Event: Nepal Earthquake
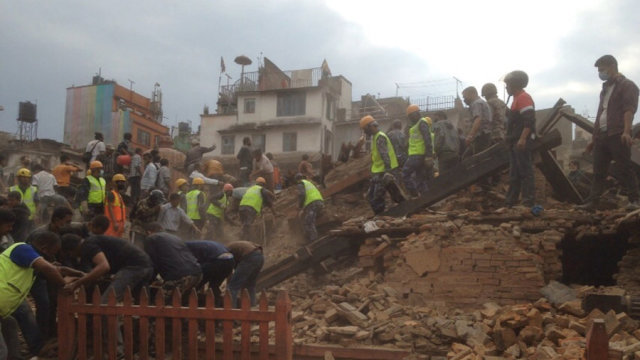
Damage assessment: damage